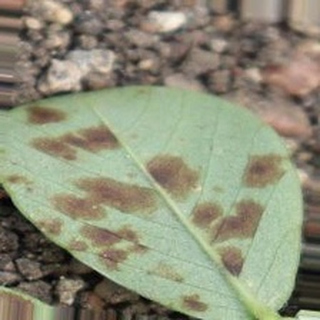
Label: groundnut_rust